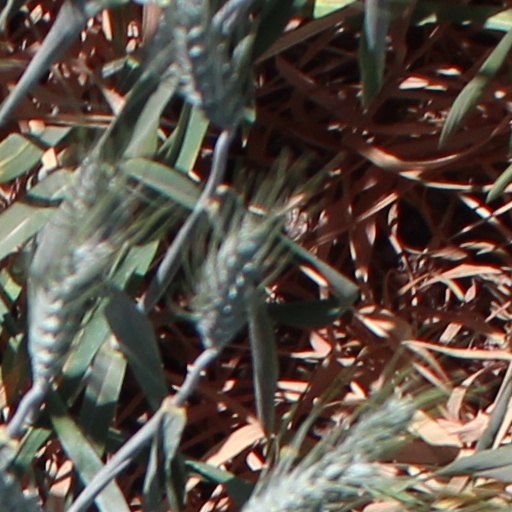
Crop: wheat